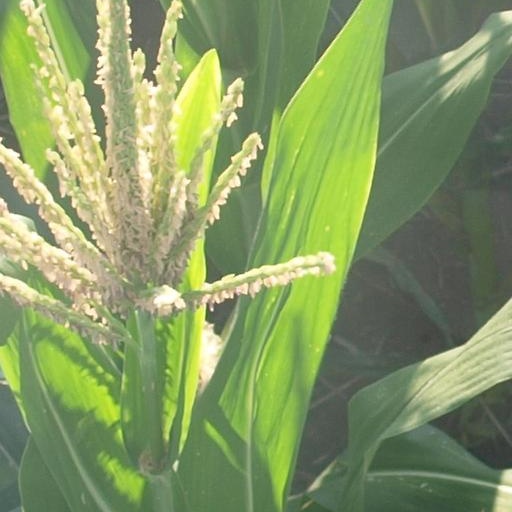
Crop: maize; corn